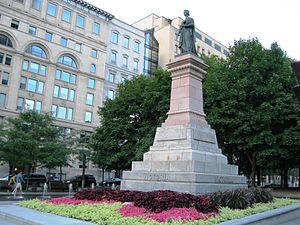
Square Victoria, Montréal
Le Square Victoria est un espace vert de Montréal.